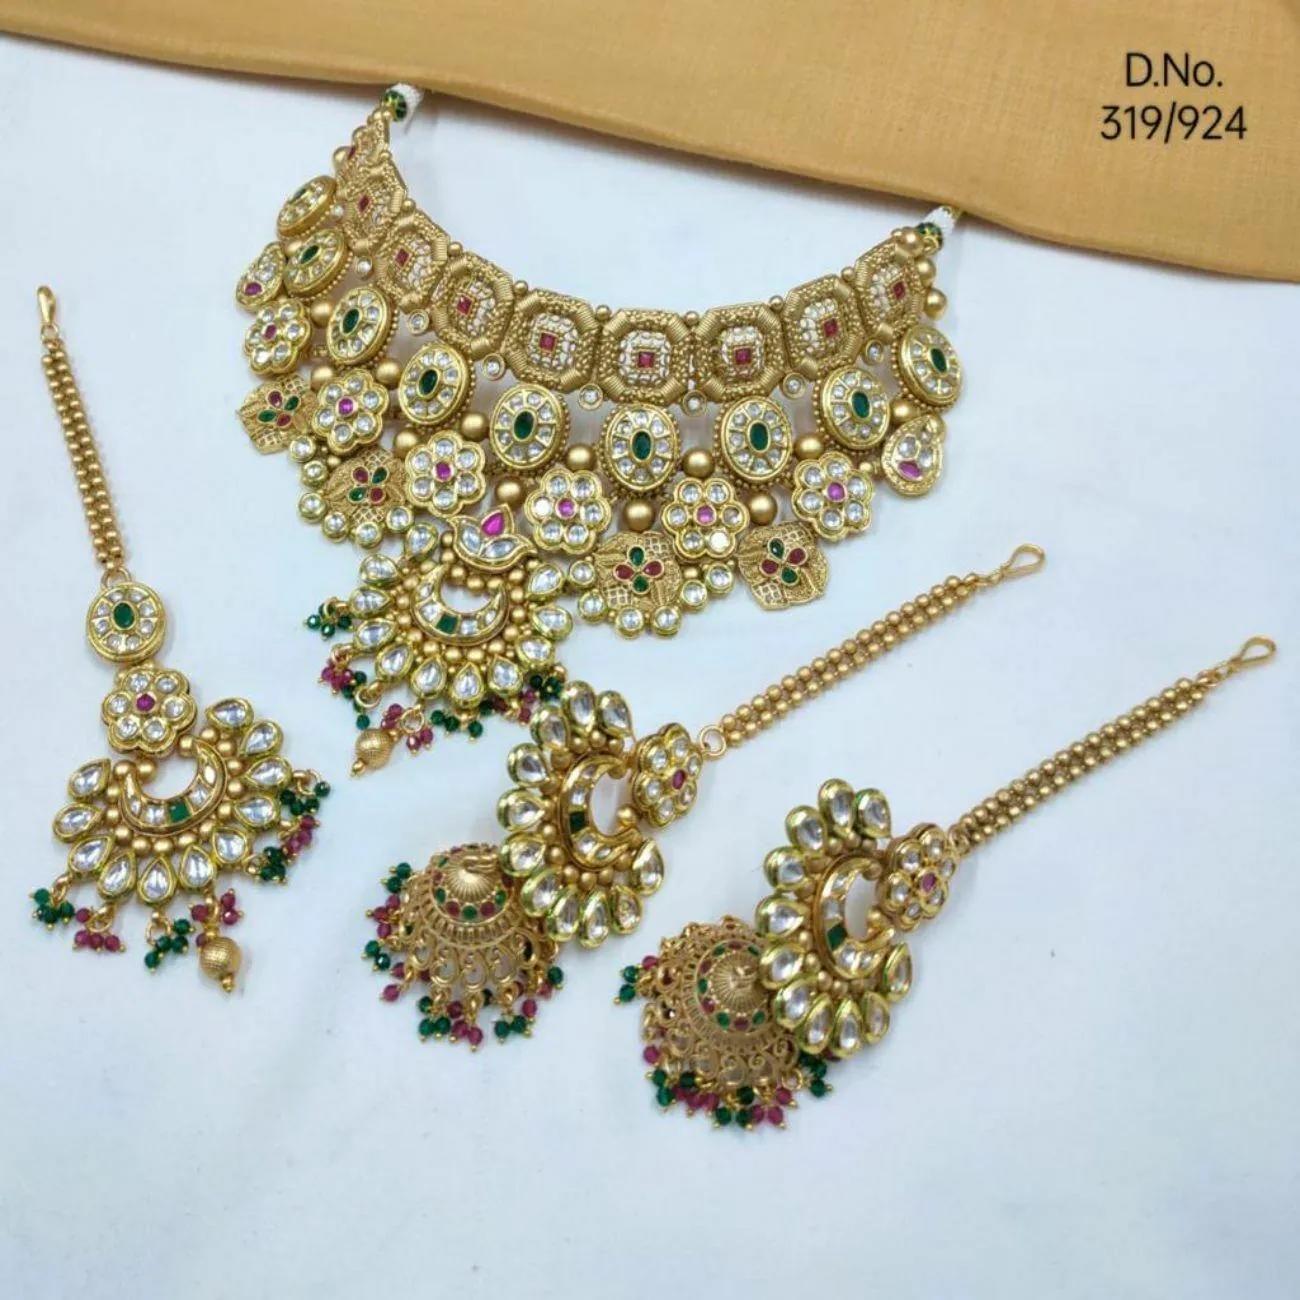
MAMTA ART JEWELLERY Princess Graceful Jewellery Sets
Type: Necklaces
Brand: MAMTA ART JEWELLERY
Price: Rs. 3480
Mamta Art Jewellery designs and manufactures all ranges of elegant jewellery as per customer demands.We are in to this from last 20 years with dedicated product quality and customer satisfactions is our main moto.we exlusively make designs for weddings and other functions